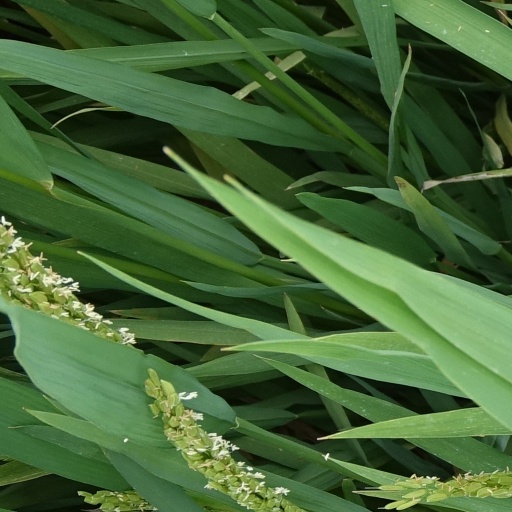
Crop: rice